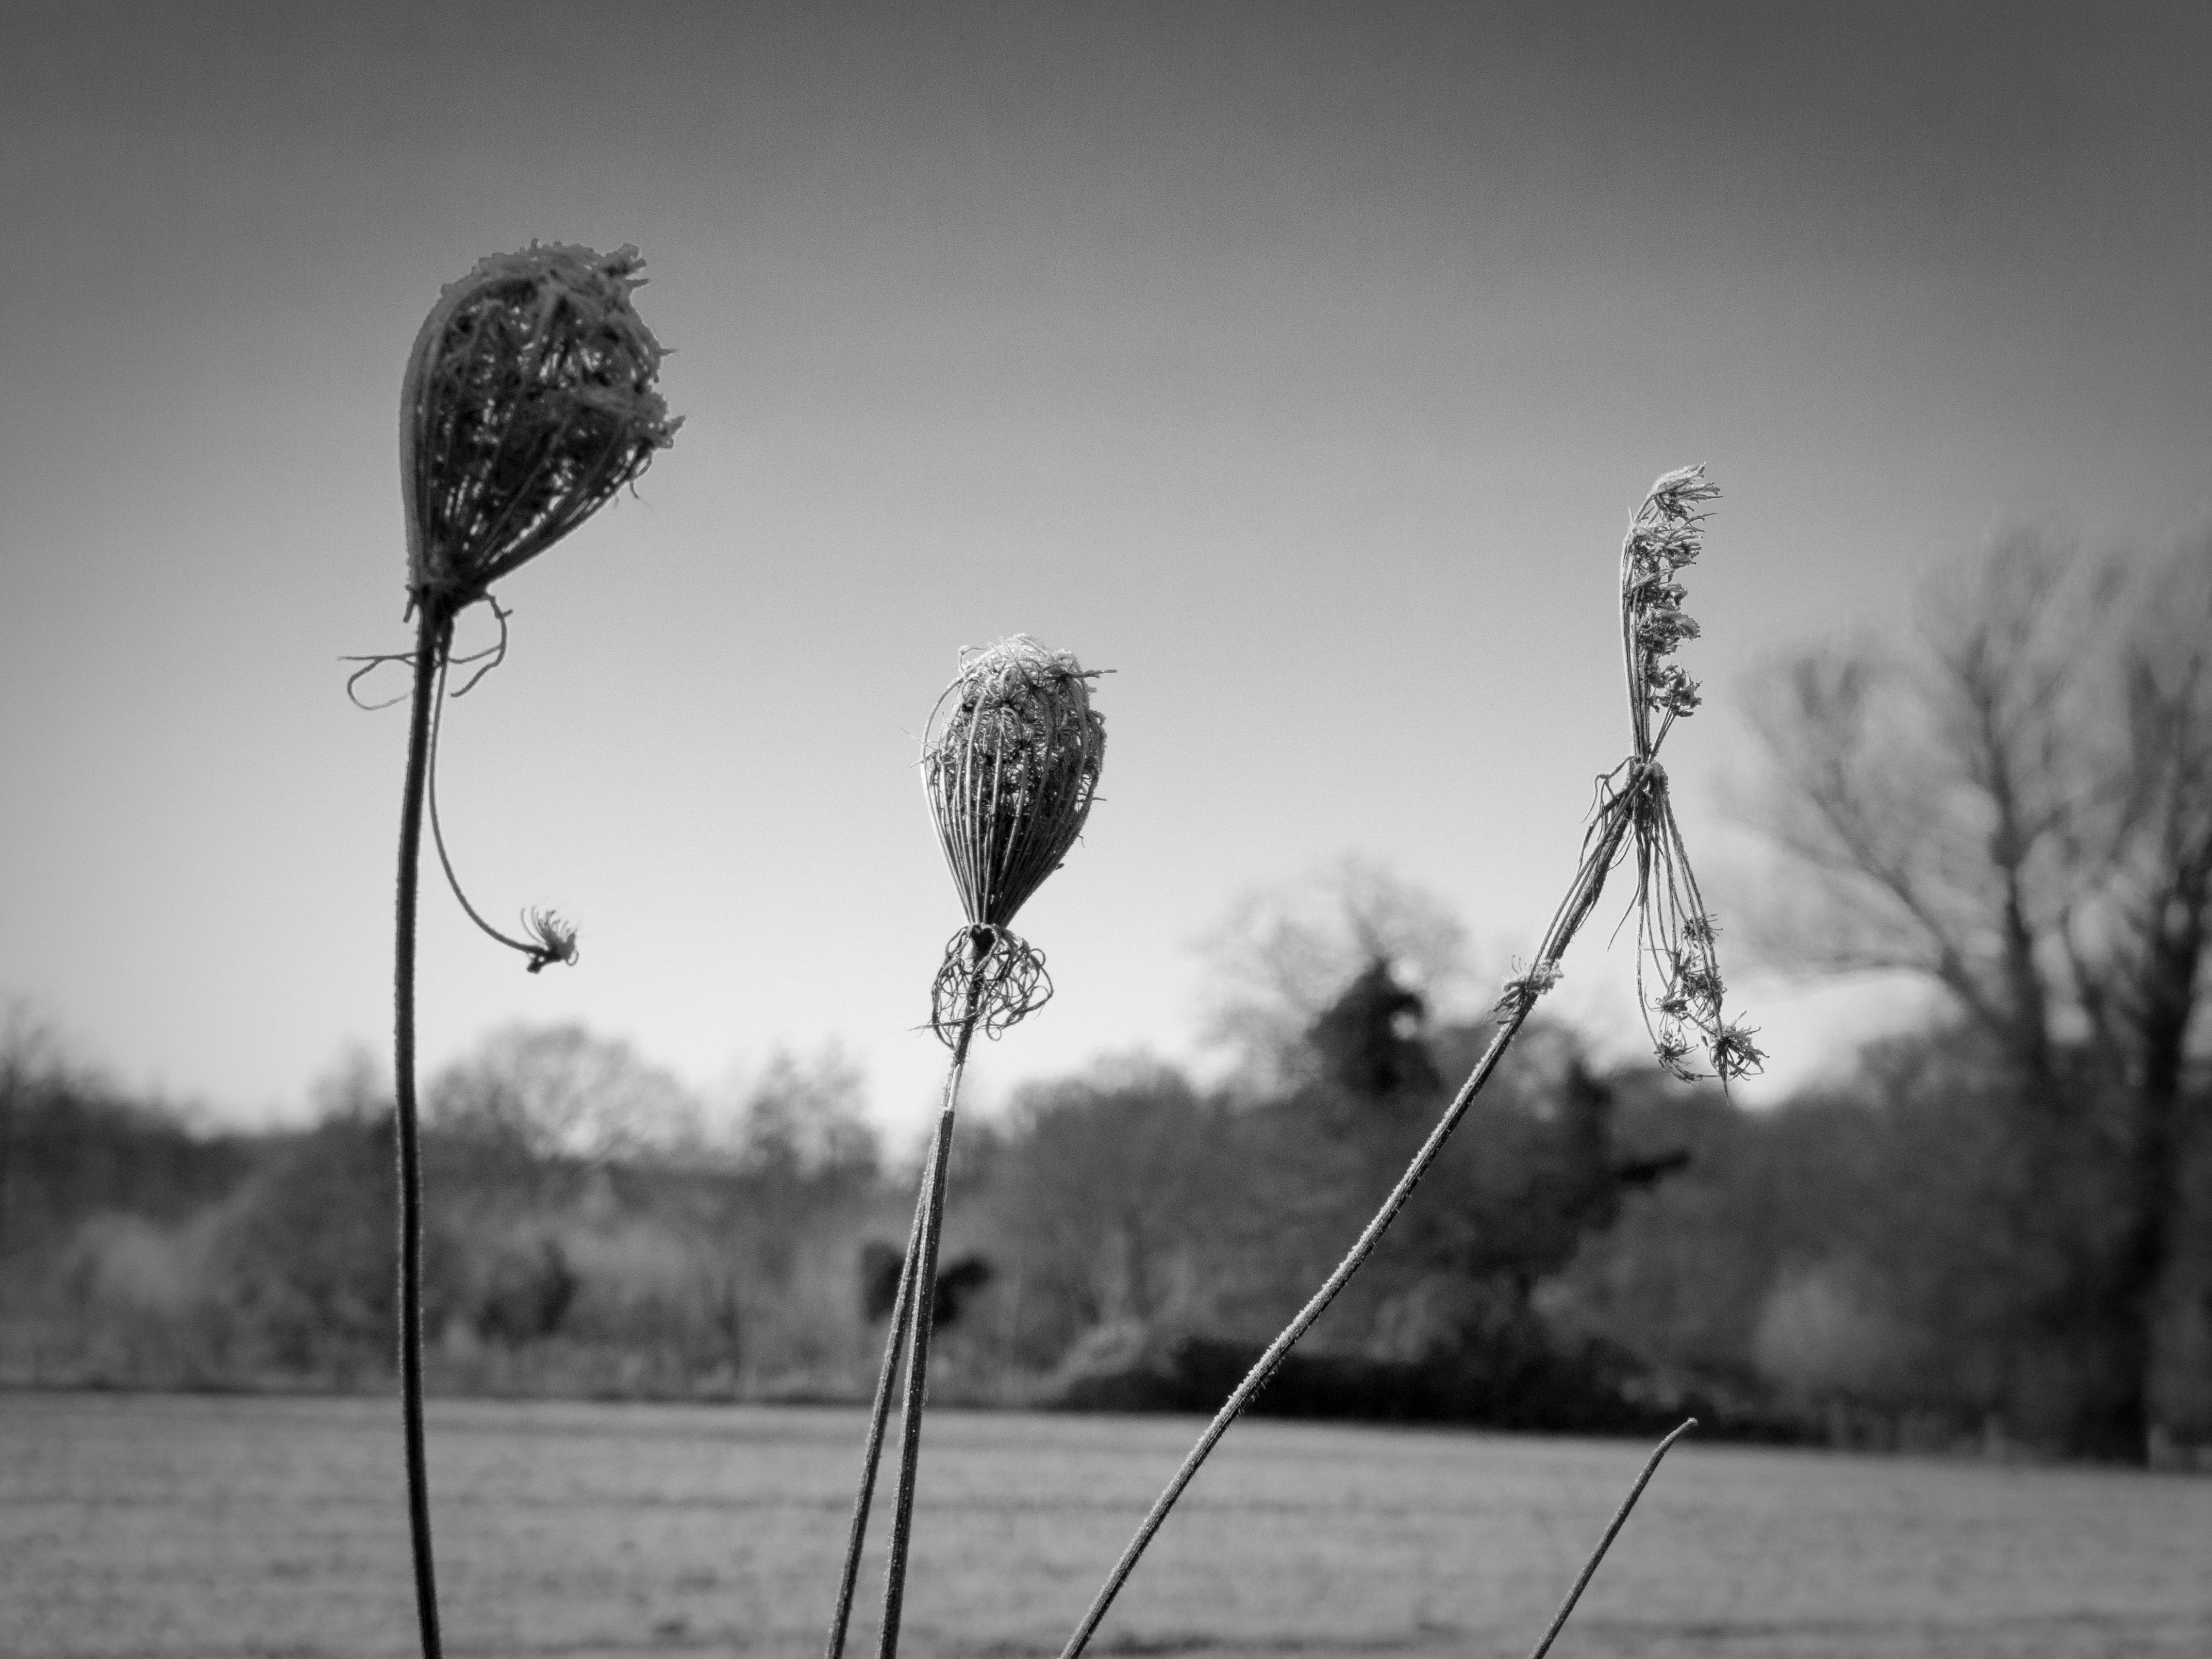
tree, nature, winter, black and white, plant, white, field, photography, morning, leaf, flower, wind, atmosphere, dark, dry, macro, autumn, street light, black, monochrome, close, pointed flower, photograph, field flowers, macro shot, monochrome photography, atmospheric phenomenon